Nettoor

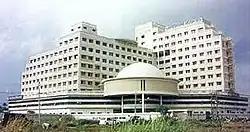
Lakeshore Hospital

There are two hospitals at Nettoor – Nettoor Primary Health Centre and Lakeshore Hospital & Research Centre. Nettoor Primary Health Centre has a bed strength of 6. Lakeshore Hospital & Research Centre Ltd. was first set up as a Public Ltd Company in 1996 and opened its doors as a Multi-Super Specialty Hospital in January 2003.